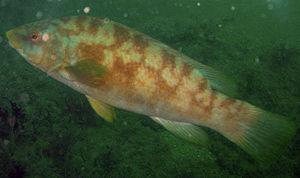
Labrus est un genre de poissons de la famille des Labridae. Il regroupe des espèces appelée vieille ou labre.
Le terme vieille est le nom vernaculaire désignant en français principalement deux espèces de poissons du genre Labrus, la vieille commune et la vieille coquette, mais ce nom peut être porté par d'autres espèces. Ce nom est utilisé dans une composition comme dans petite vieille. Le terme est également utilisé dans des français d'outre-mer, Antilles, Nouvelle-Calédonie et Mascareignes pour désigner certaines espèces locales. Ces poissons peuvent être assez éloignés sur l'arbre phylogénétique puisque n'appartenant qu'au même ordre, celui des Perciformes.